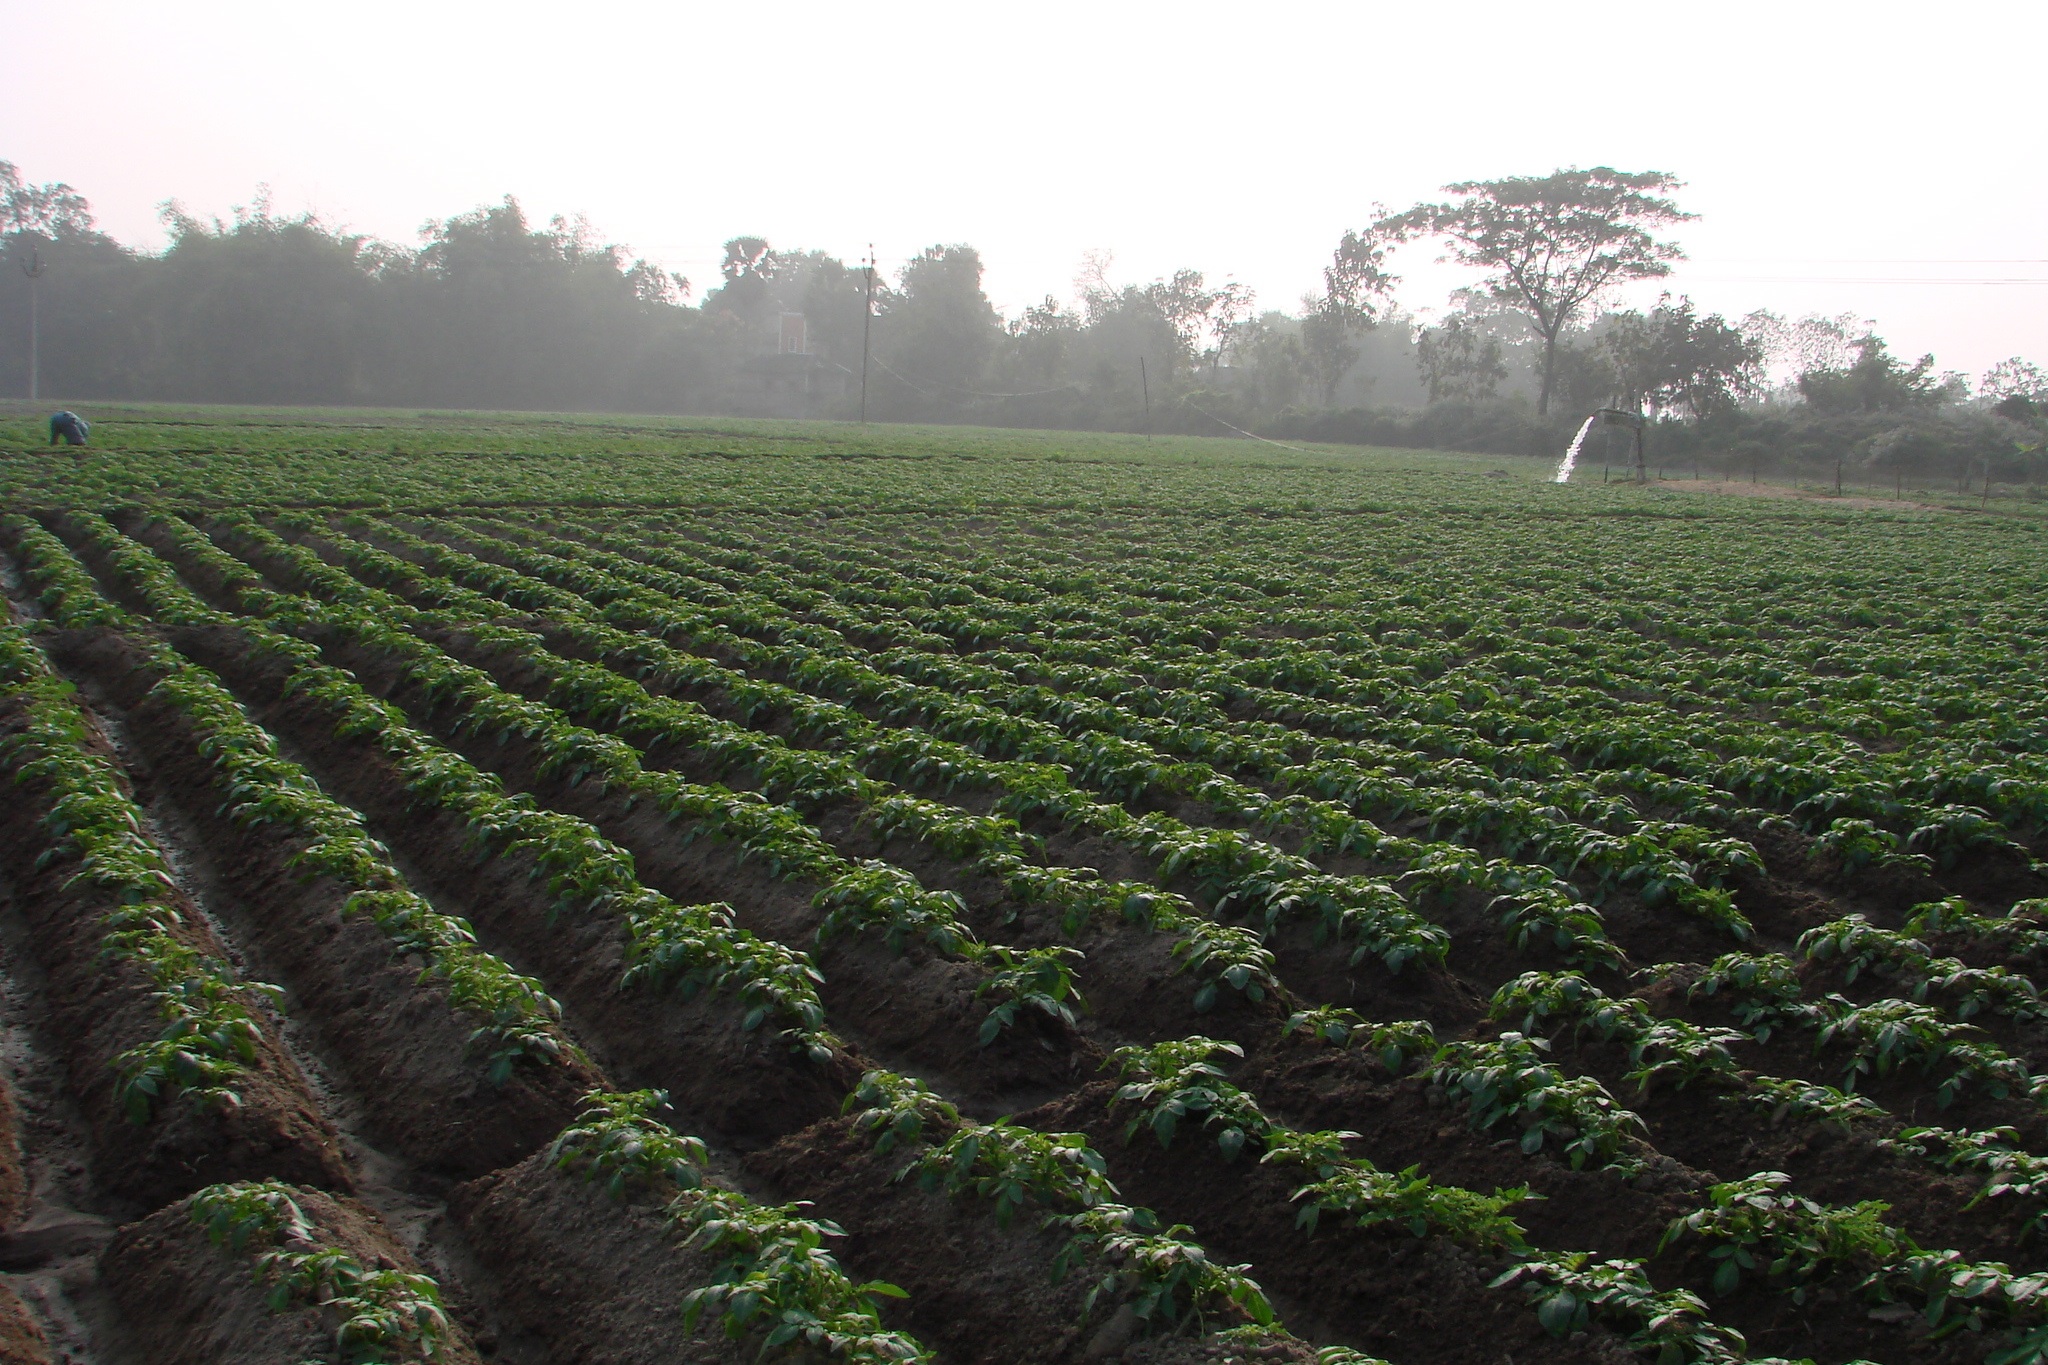
field, farm, flower, crop, soil, agriculture, shrub, plantation